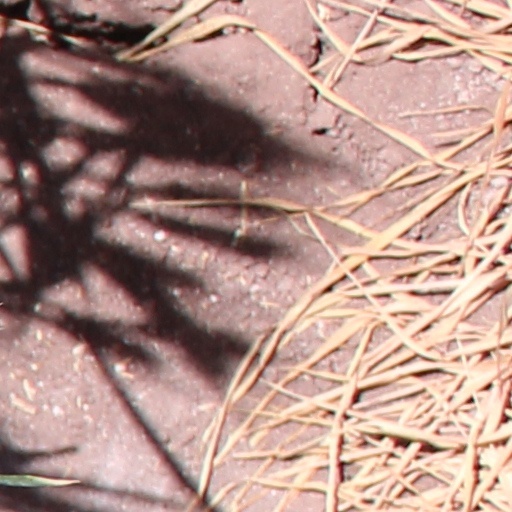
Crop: wheat